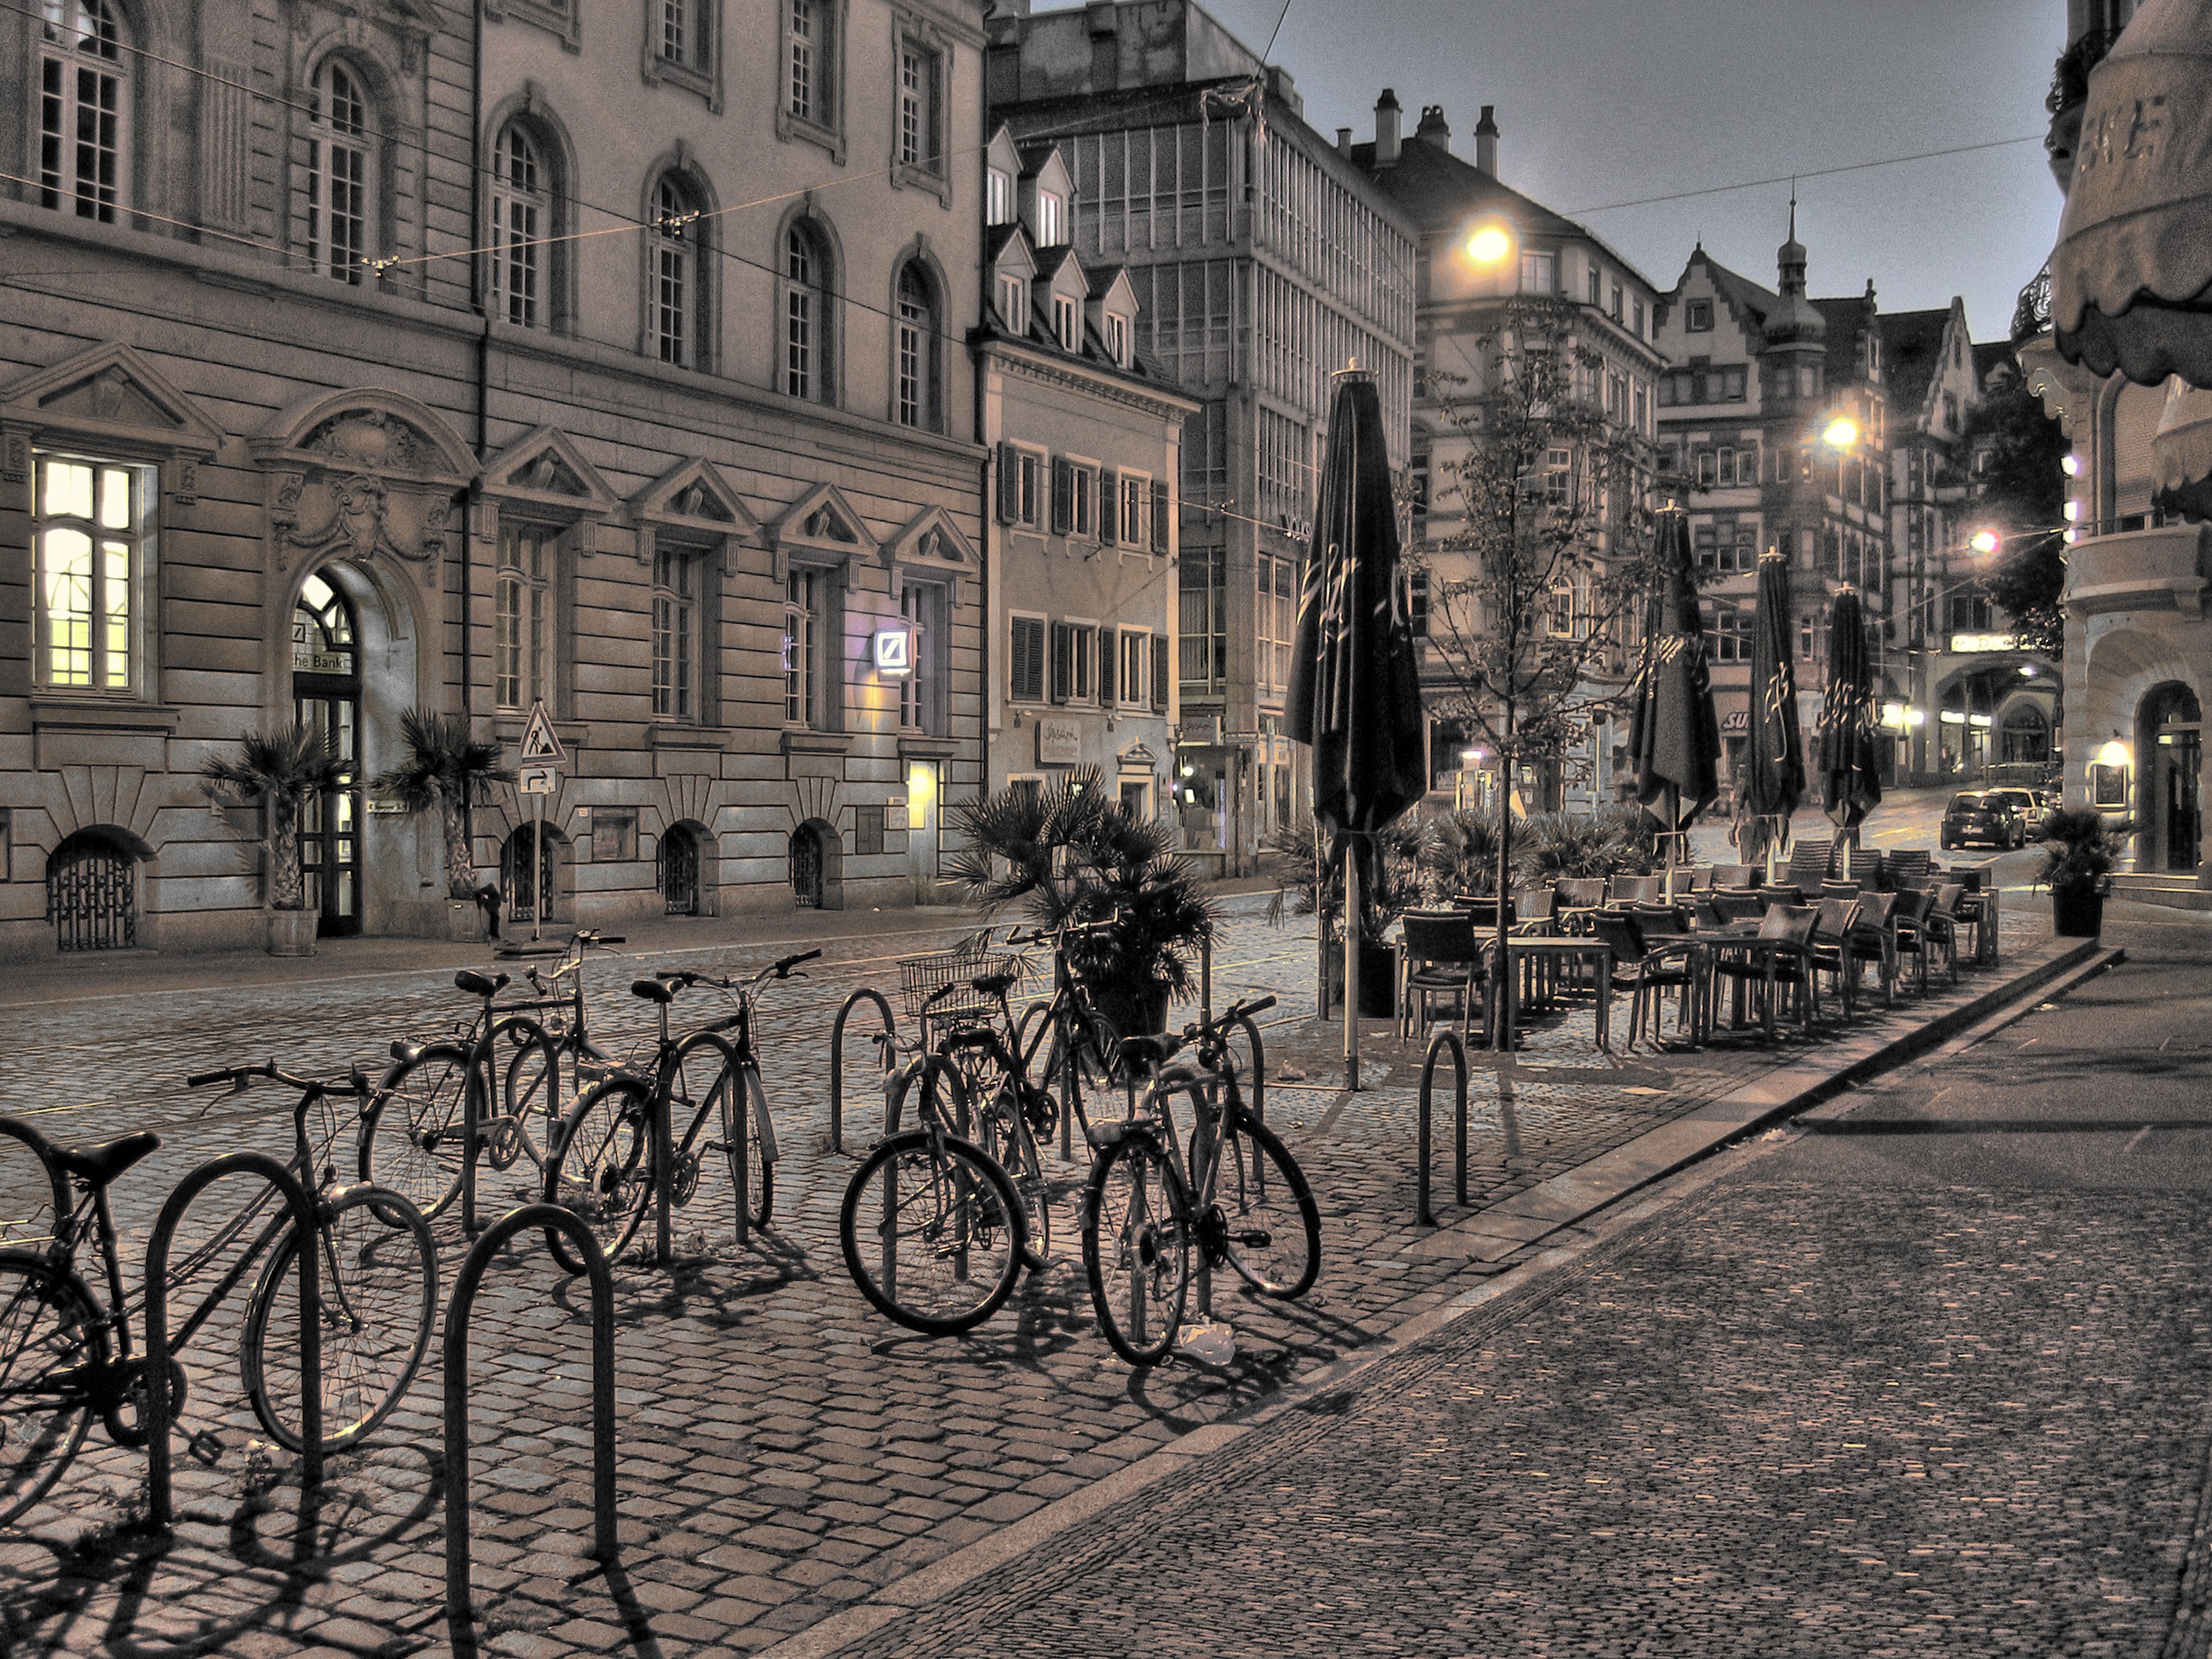
pedestrian, road, street, night, morning, town, bicycle, dawn, city, cityscape, downtown, evening, vehicle, lane, lighting, street scene, hdr, cobbled, infrastructure, homes, bicycles, germany, feel, scene, town square, mood, freiburg, neighbourhood, morning hour, urban area, human settlement, magnificent buildings